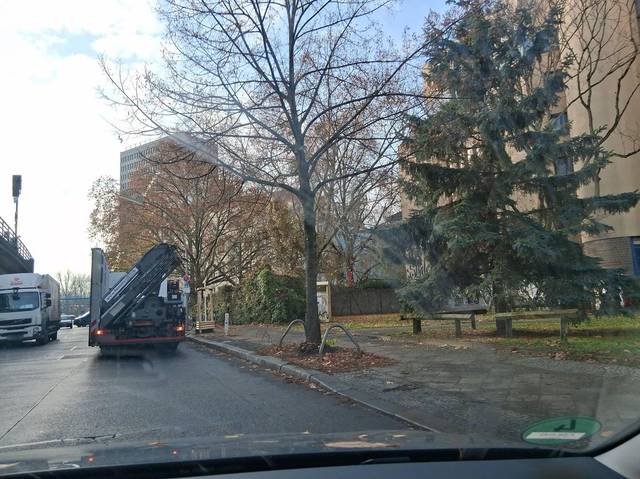
Region: Germany
Coordinates: 52.516, 13.337